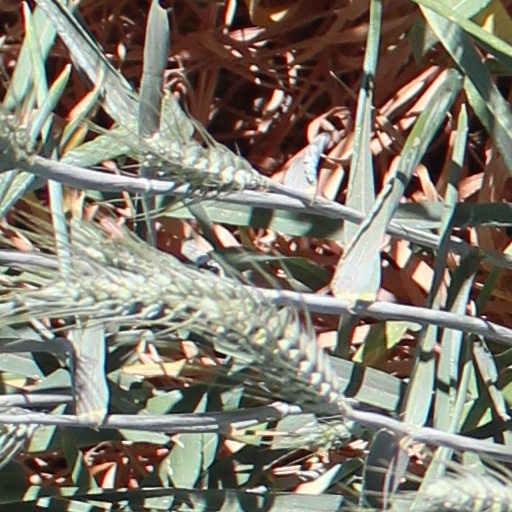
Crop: wheat